Günther Rall

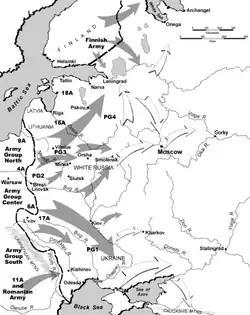
A black and white map of Eastern Europe depicting the movement of military units and formations.

On 21 June 1941, III. "Gruppe" was ordered to Mizil in preparation for Operation Barbarossa, the German invasion of the Soviet Union. Its primary objective was to provide fighter protection for the oil fields and refineries at Ploiești. The invasion of the Soviet Union began on 22 June. The next day, the "Gruppe" moved to Mamaia, the northern district of Constanța on the Black Sea coast. On 22 June, the Axis forces launched the war on the Eastern Front. The majority of JG 52 were supporting Army Group South and the invasion of the Ukrainian SSR.